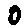
Label: 0